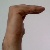
The image shows a hand gesture representing a space in Indian Sign Language.